Uniforms of the Imperial Japanese Army

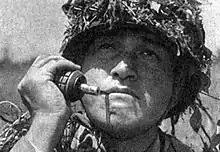
An IJA soldier wearing Type 90 helmet

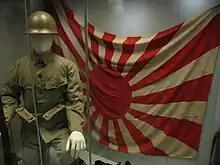
Type 90 helmet with uniform

О формах обмундирования и структуре японских сухопутных войск в 1904 г. // Битва Гвардий - О формах обмундирования и структуре японских сухопутных войск в 1904 г.